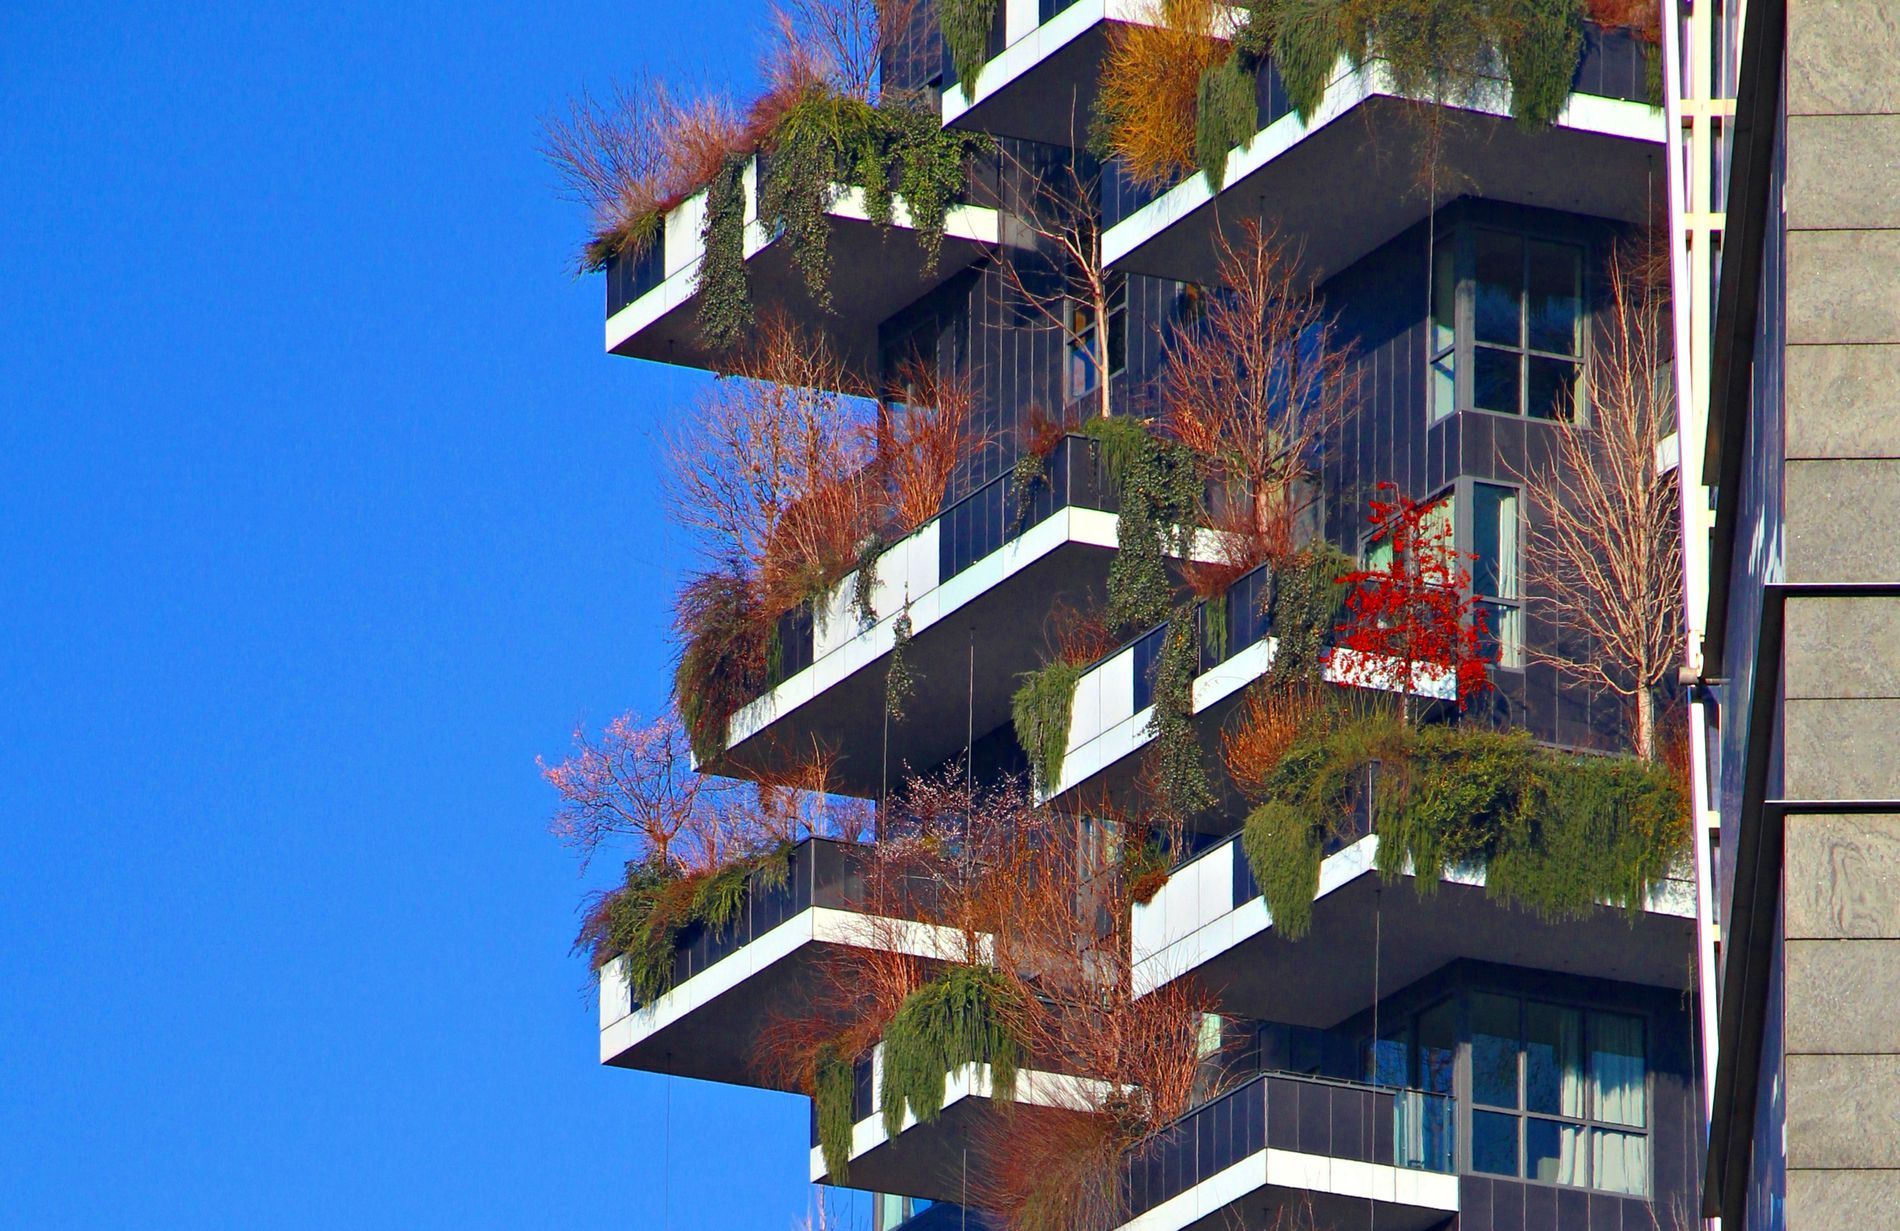
The Future of Urban Greenery
It is a modern architectural marvel with stepped balconies adorned with lush greenery and trees. The black glass facade of the structure makes for a dramatic contrast with the lush vegetation spilling over the balconies.
Low-angle shot – The perspective from below highlights the towering nature of the structure, emphasizing its height and the abundance of plant life. This angle also enhances the visual impact of the cascading greenery and creates a sense of grandeur.
Labels: City, Urban, Architecture, Building, High Rise, Apartment Building, Condo, Housing, Neighborhood, Balcony, Plant, Tree, Metropolis, Vine, Sky
Camera: Canon Canon EOS 1200D
Lens: 18.0 - 270.0 mm, Tamron AF 18-270mm f/3.5-6.3 Di II VC LD Aspherical [IF] Macro
Aperture: F9
Exposure: 1/640 sec
ISO: 400
Focal length: 142.0 mm